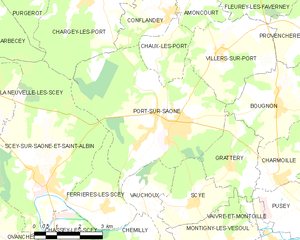
Carte des communes françaises